Oyster farming

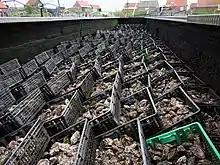
In Yerseke, Netherlands, oysters are kept in large oyster pits after "harvesting", until they are sold. Seawater is pumped in and out, simulating the tide

Oysters naturally grow in estuarine bodies of brackish water. When farmed, the temperature and salinity of the water are controlled (or at least monitored), so as to induce spawning and fertilization, as well as to speed the rate of maturation – which can take several years.